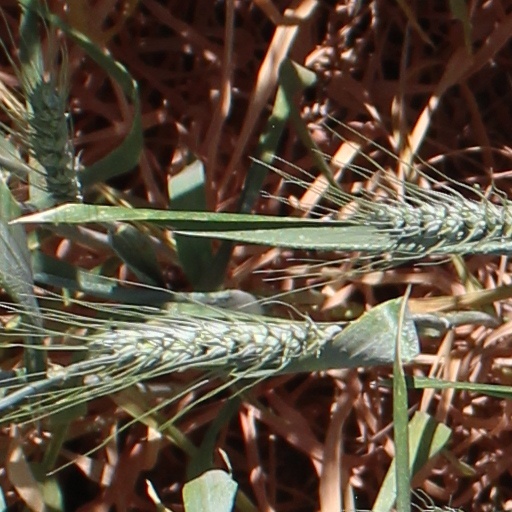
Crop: wheat